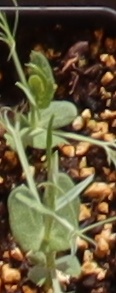
Label: Field Pea